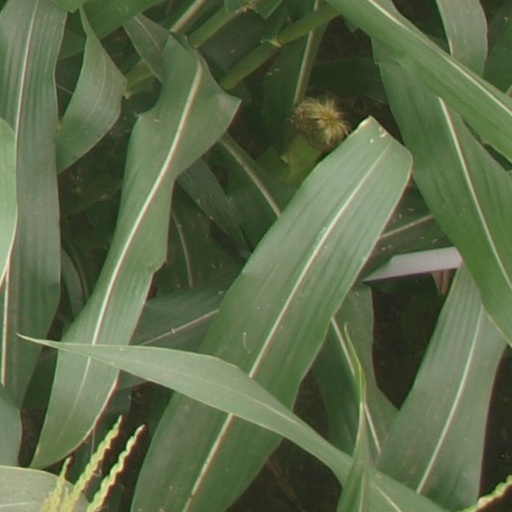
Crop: maize; corn